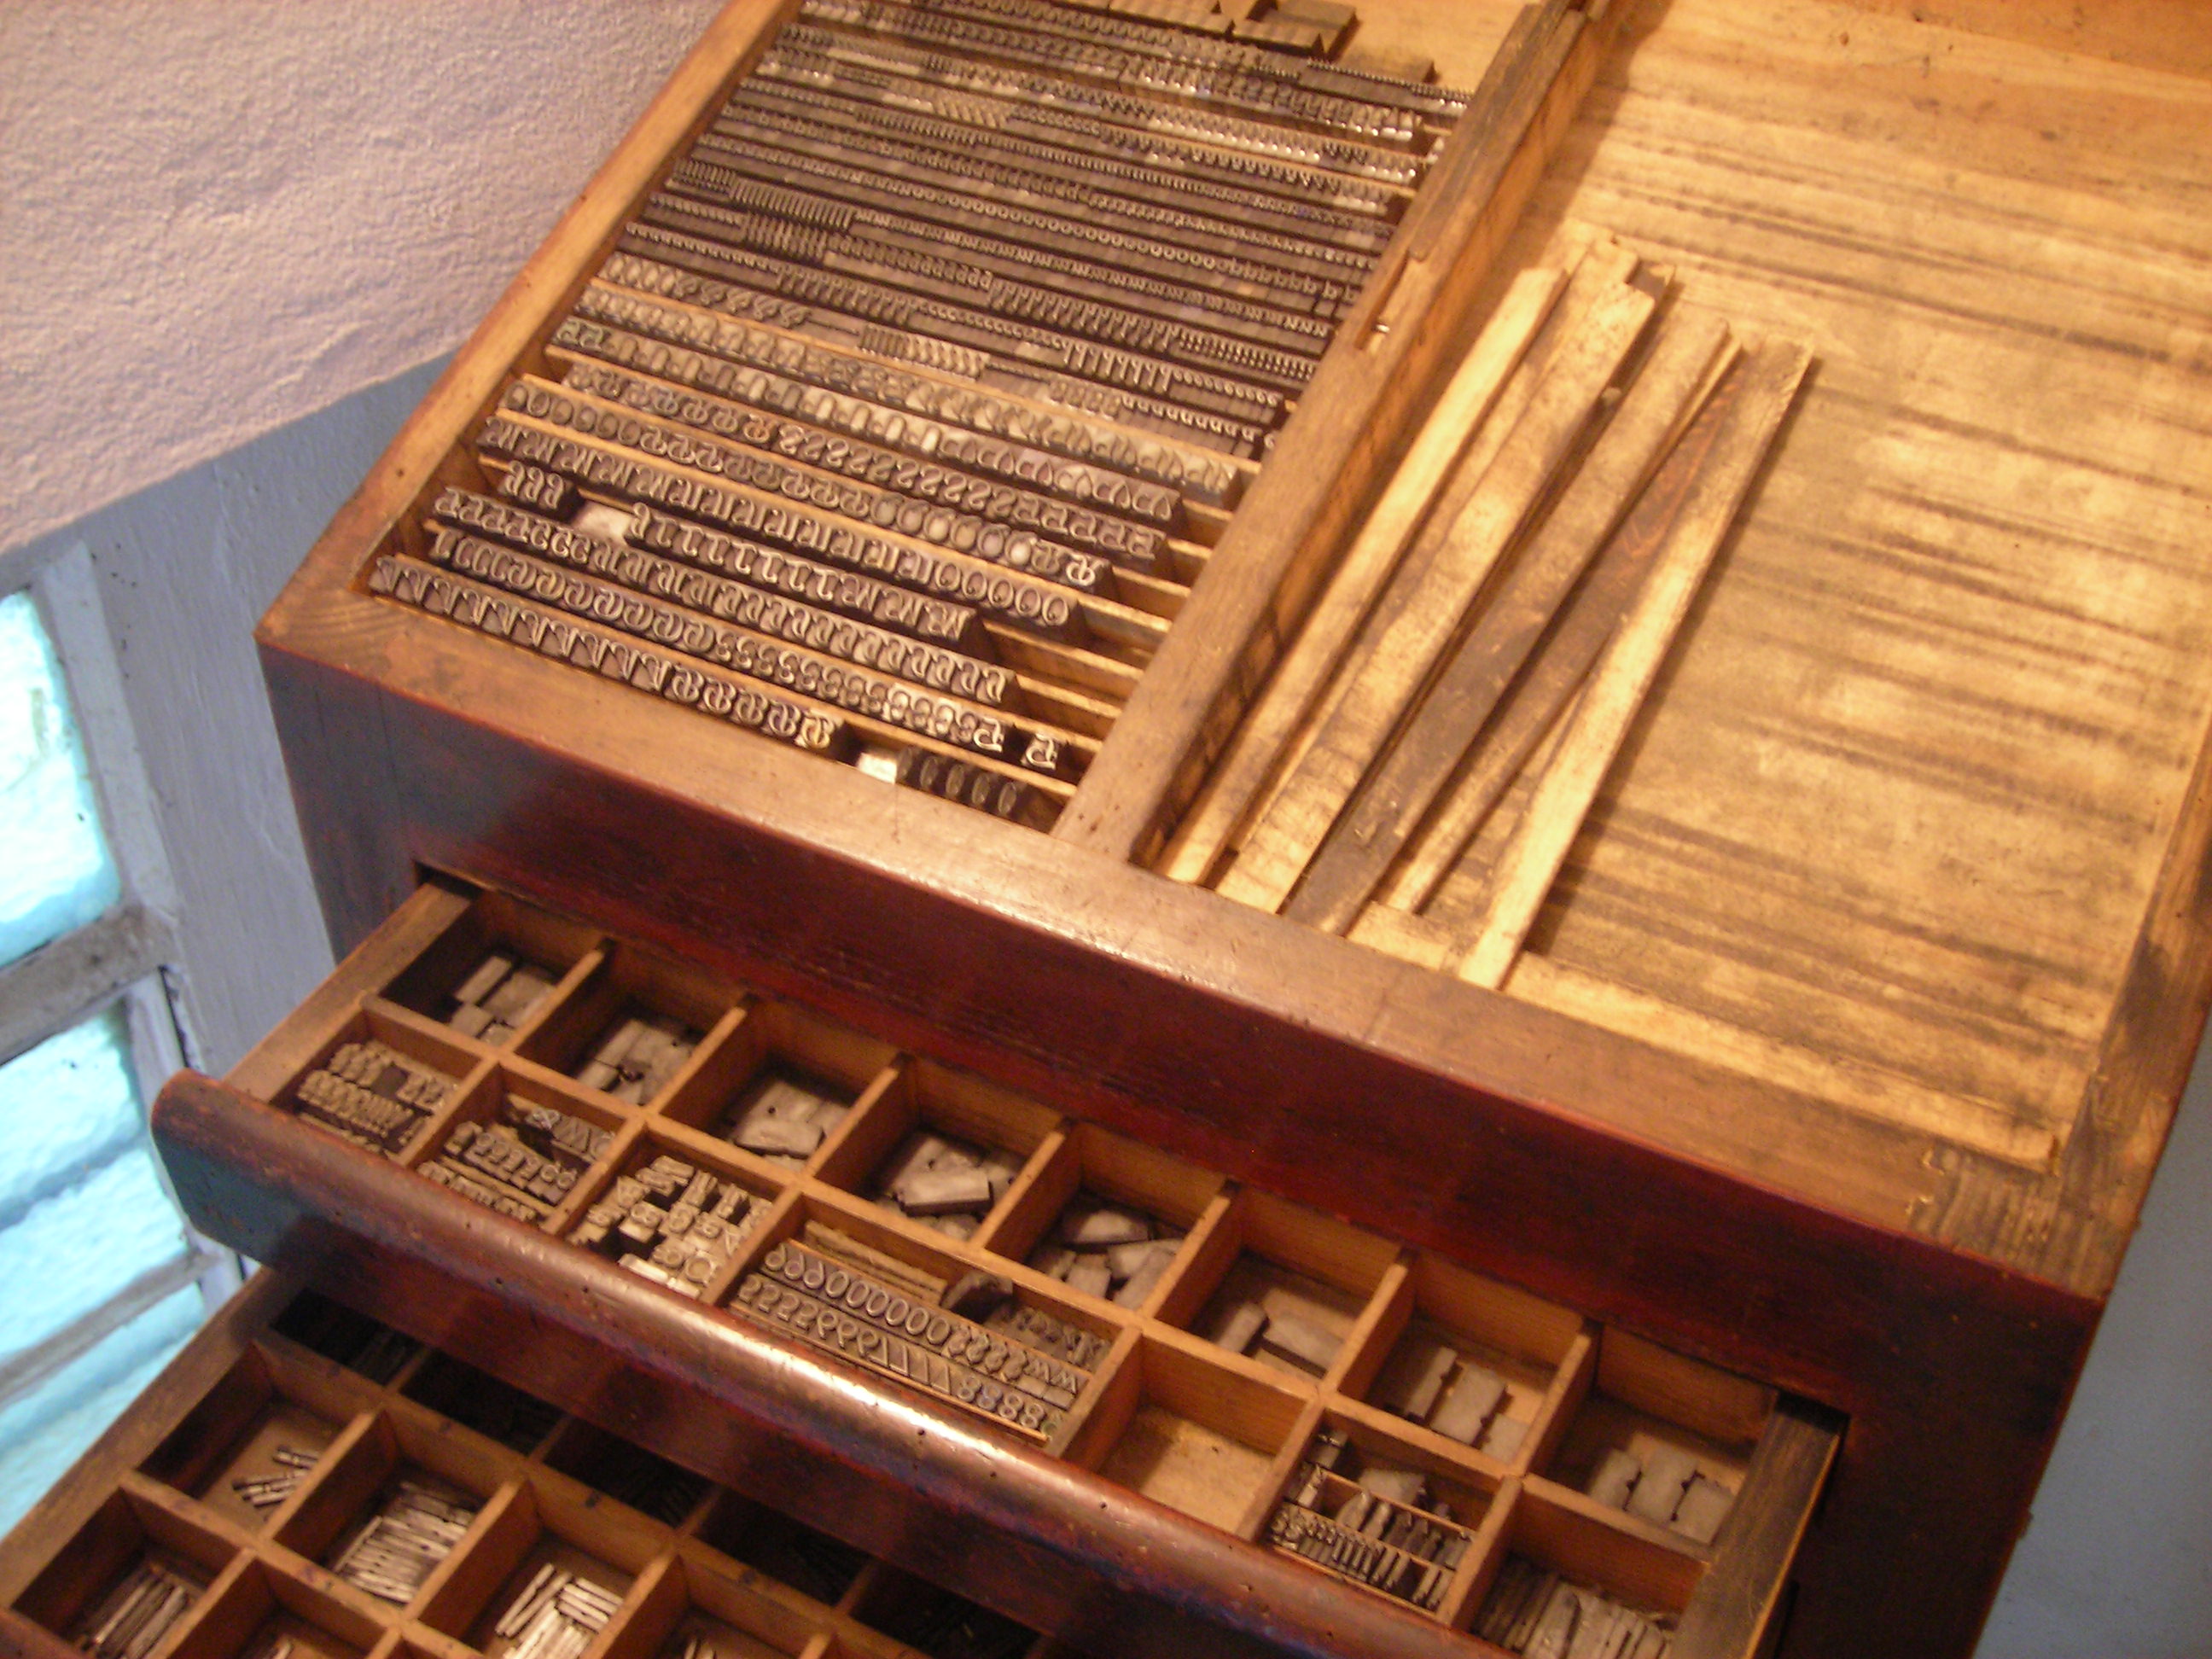
typography, furniture, wood stain, wood, table, hardwood, musical instrument accessory, flooring